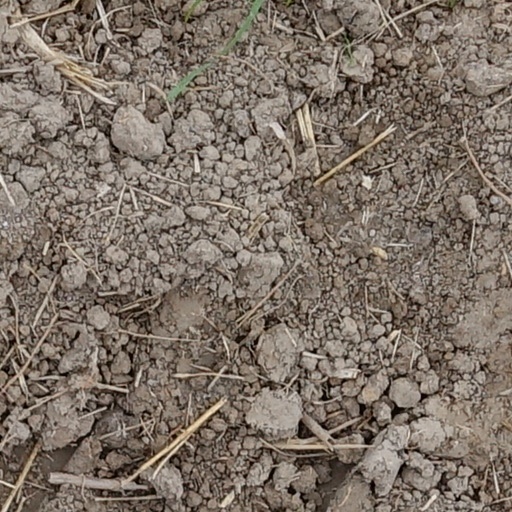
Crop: wheat